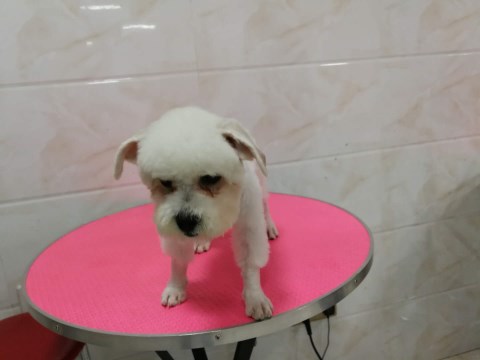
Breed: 3083-n000117-Bichon_Frise